Gofredo Teles Júnior

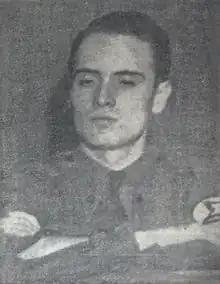
Telles with the Brazilian Integralist Action uniform 1930 decade.

Between 1932 and 1937, Gofredo Teles Júnior actively participated in the Ação Integralista Brasileira (AIB), together with his brother, Ignácio da Silva Teles. He was one of the main leaders of the Integralist Action in São Paulo. He traveled throughout the interior of São Paulo state spreading the Integralist doctrine. In 1934, he ran for the AIB in the National Constituent Assembly and was elected deputy. Having started an active public life, he interrupted it in 1937, with the Estado Novo coup d'état, to dedicate himself to law practice and studies. The following year he published "Justiça e júri no Estado Moderno", defending an anti-liberal and anti-totalitarian state, in opposition to the worldwide Nazi trend